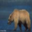
Label: bear